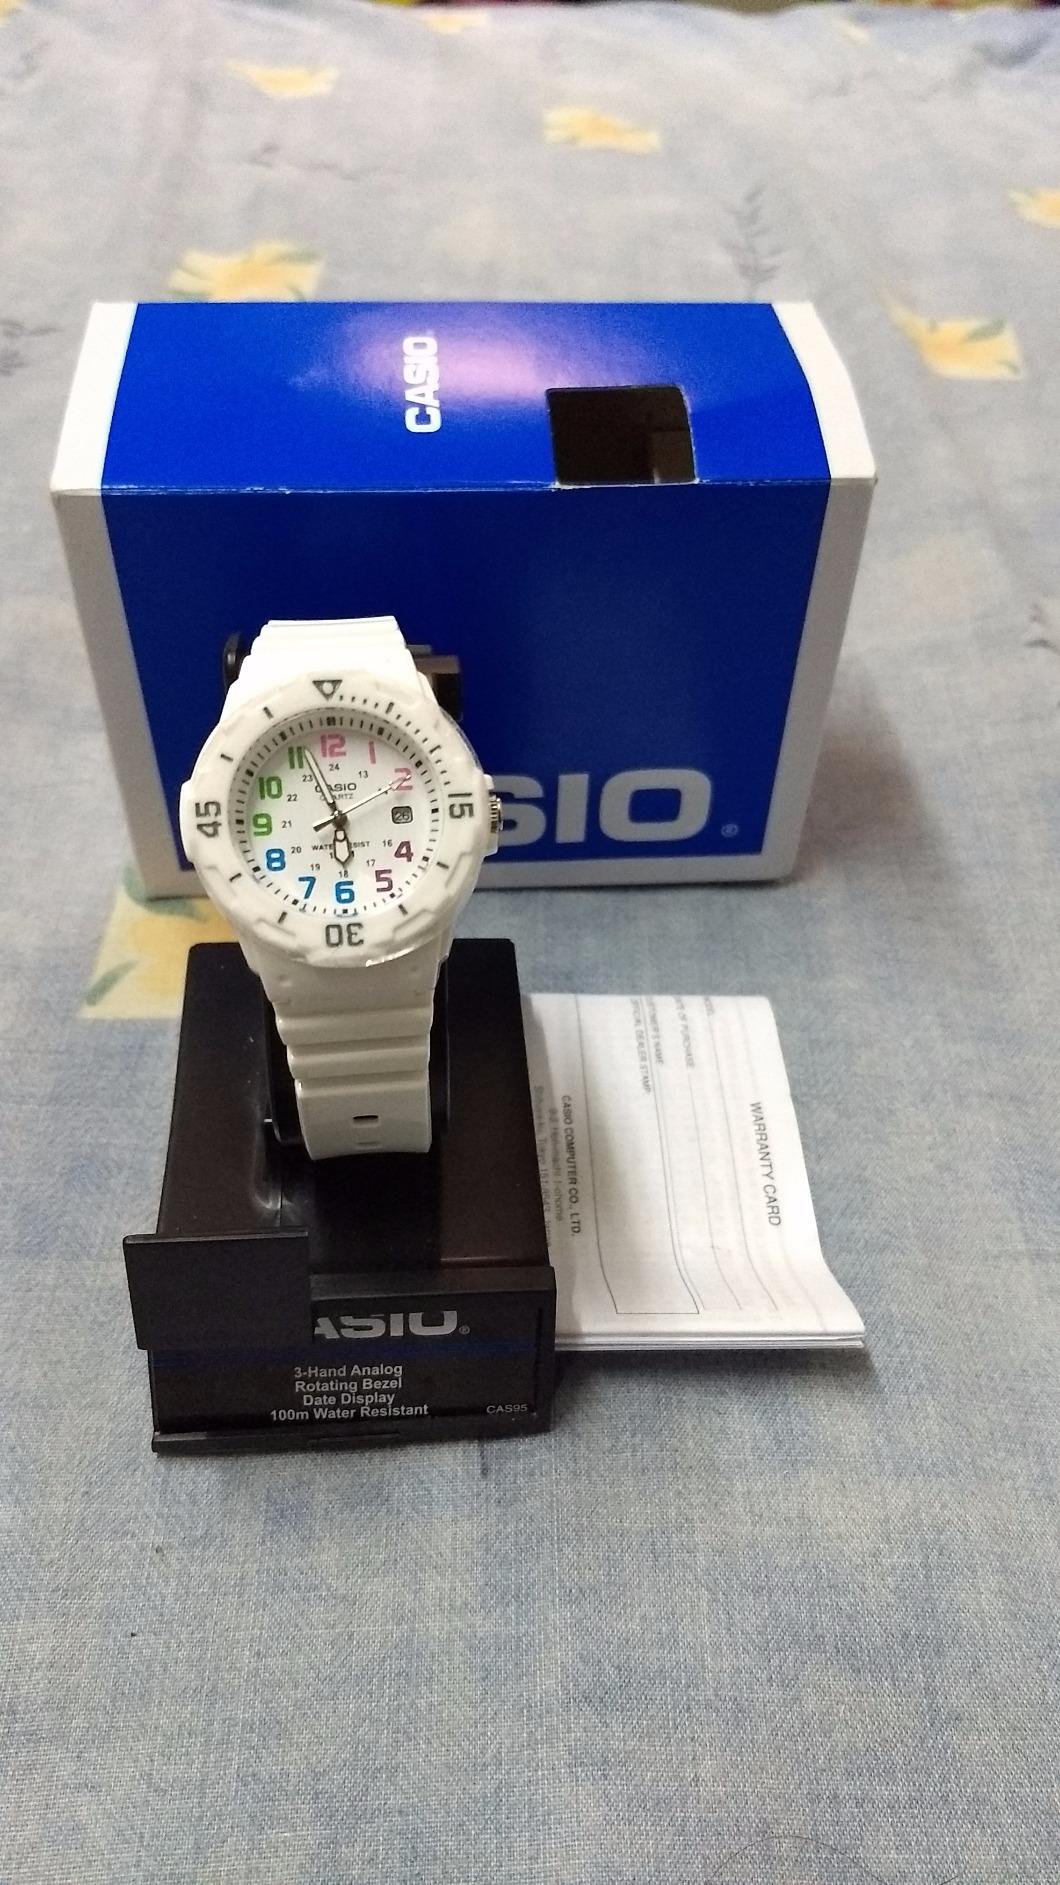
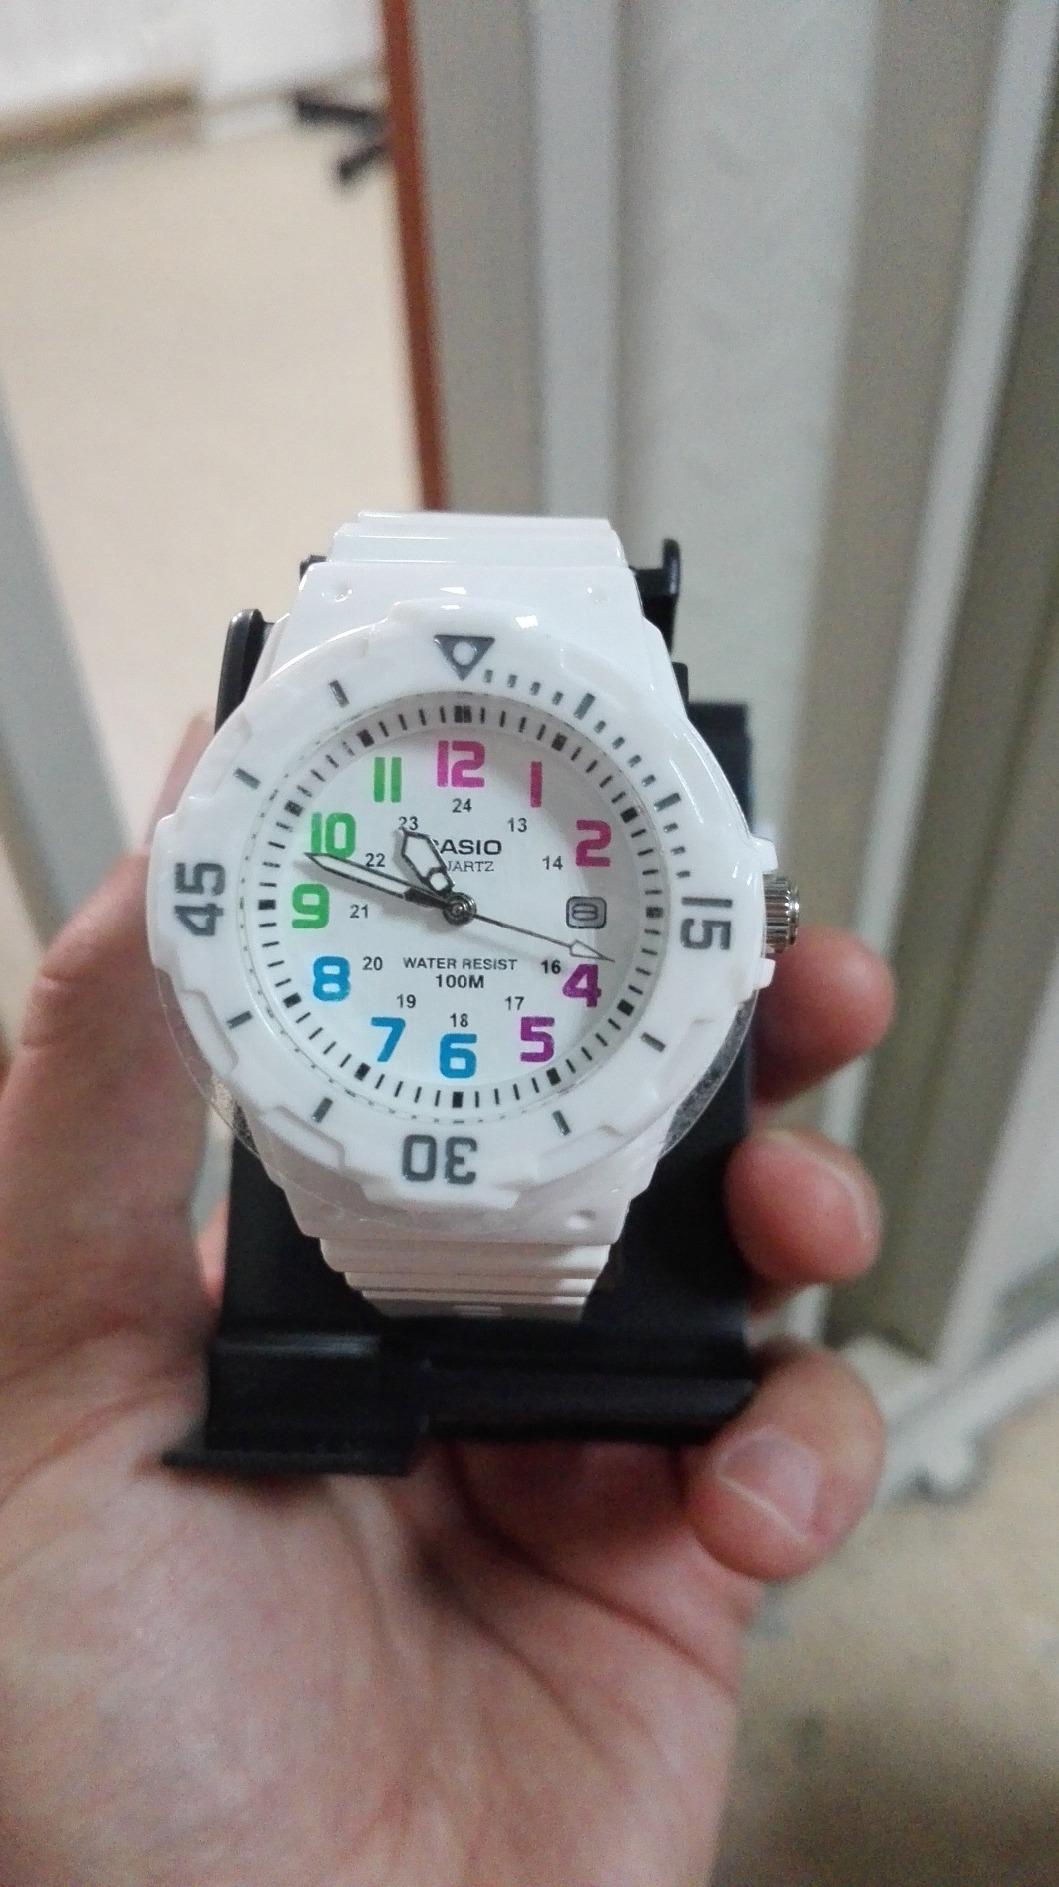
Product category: accessories_watch
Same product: yes